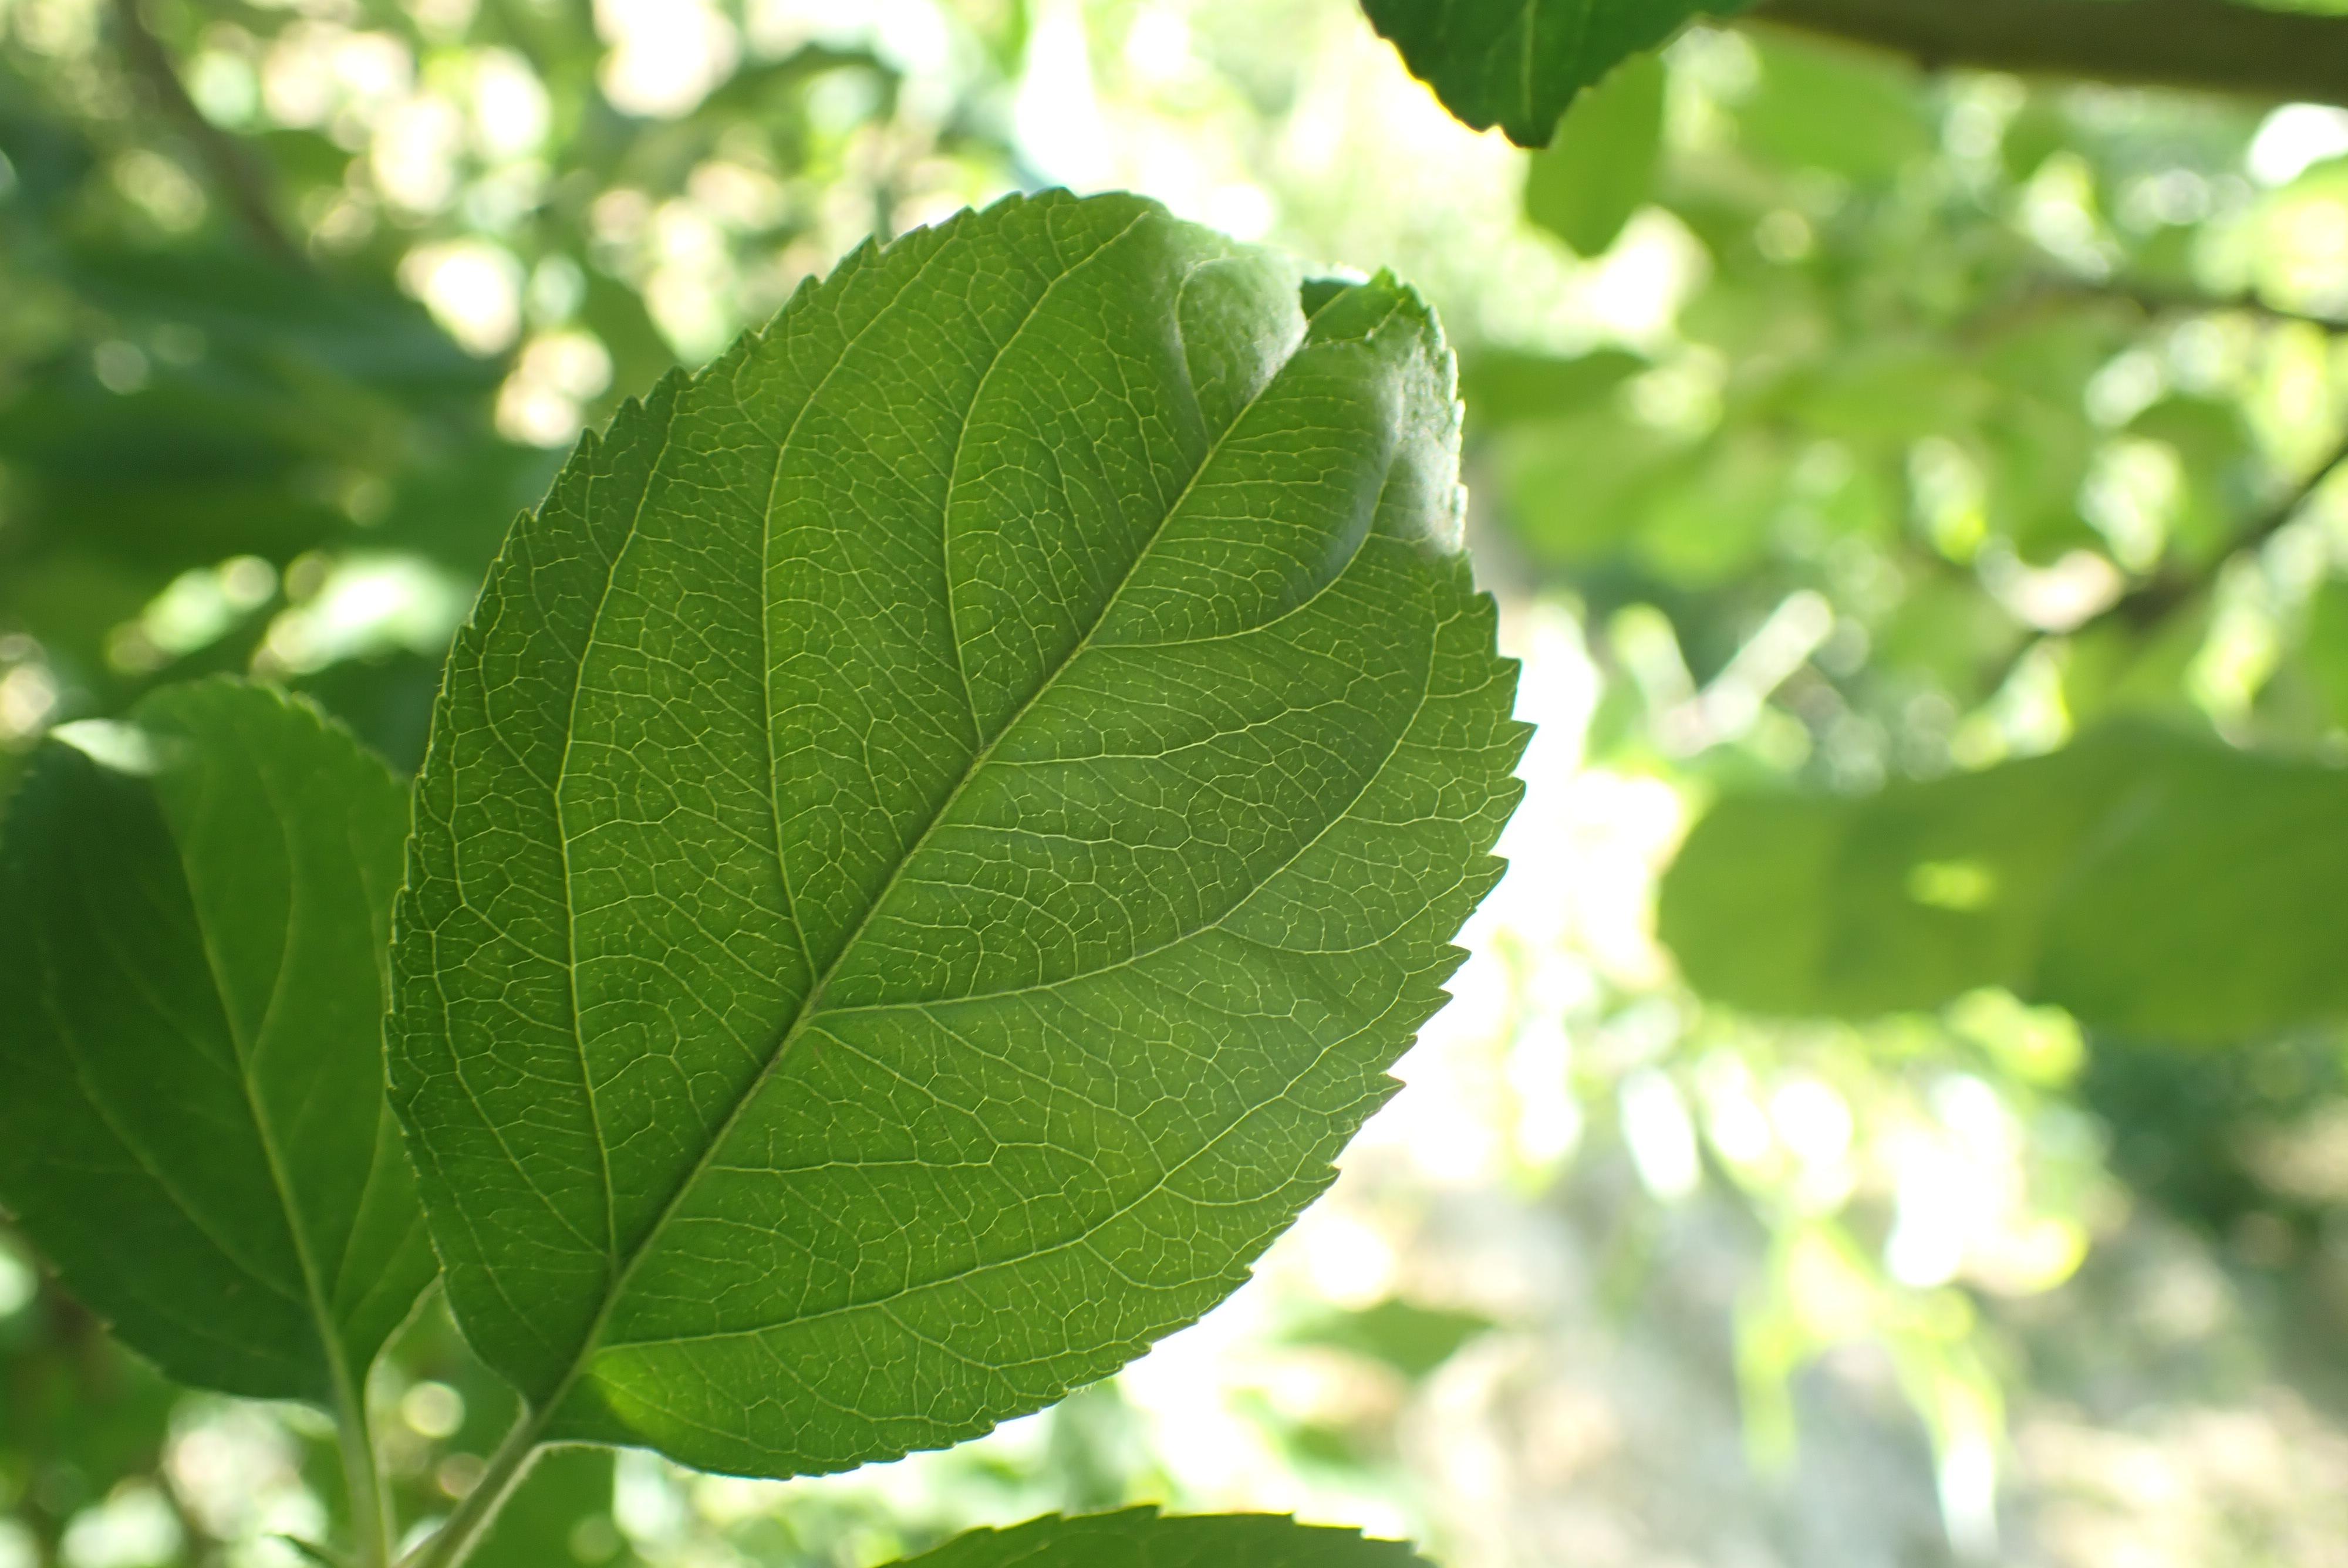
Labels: healthy